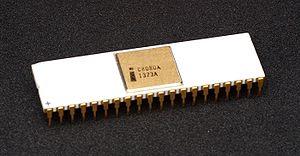
L’Intel 8080 est l'un des premiers microprocesseurs conçus et fabriqués par Intel. Présenté en avril 1974, ce processeur 8 bits qui fonctionnait à 2 MHz, est généralement considéré comme le premier microprocesseur véritablement utilisable dans une unité centrale.